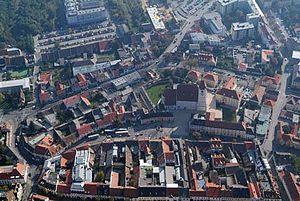
Eisenstadt est la capitale du Land autrichien de Burgenland. C'est une Statutarstadt du Burgenland.